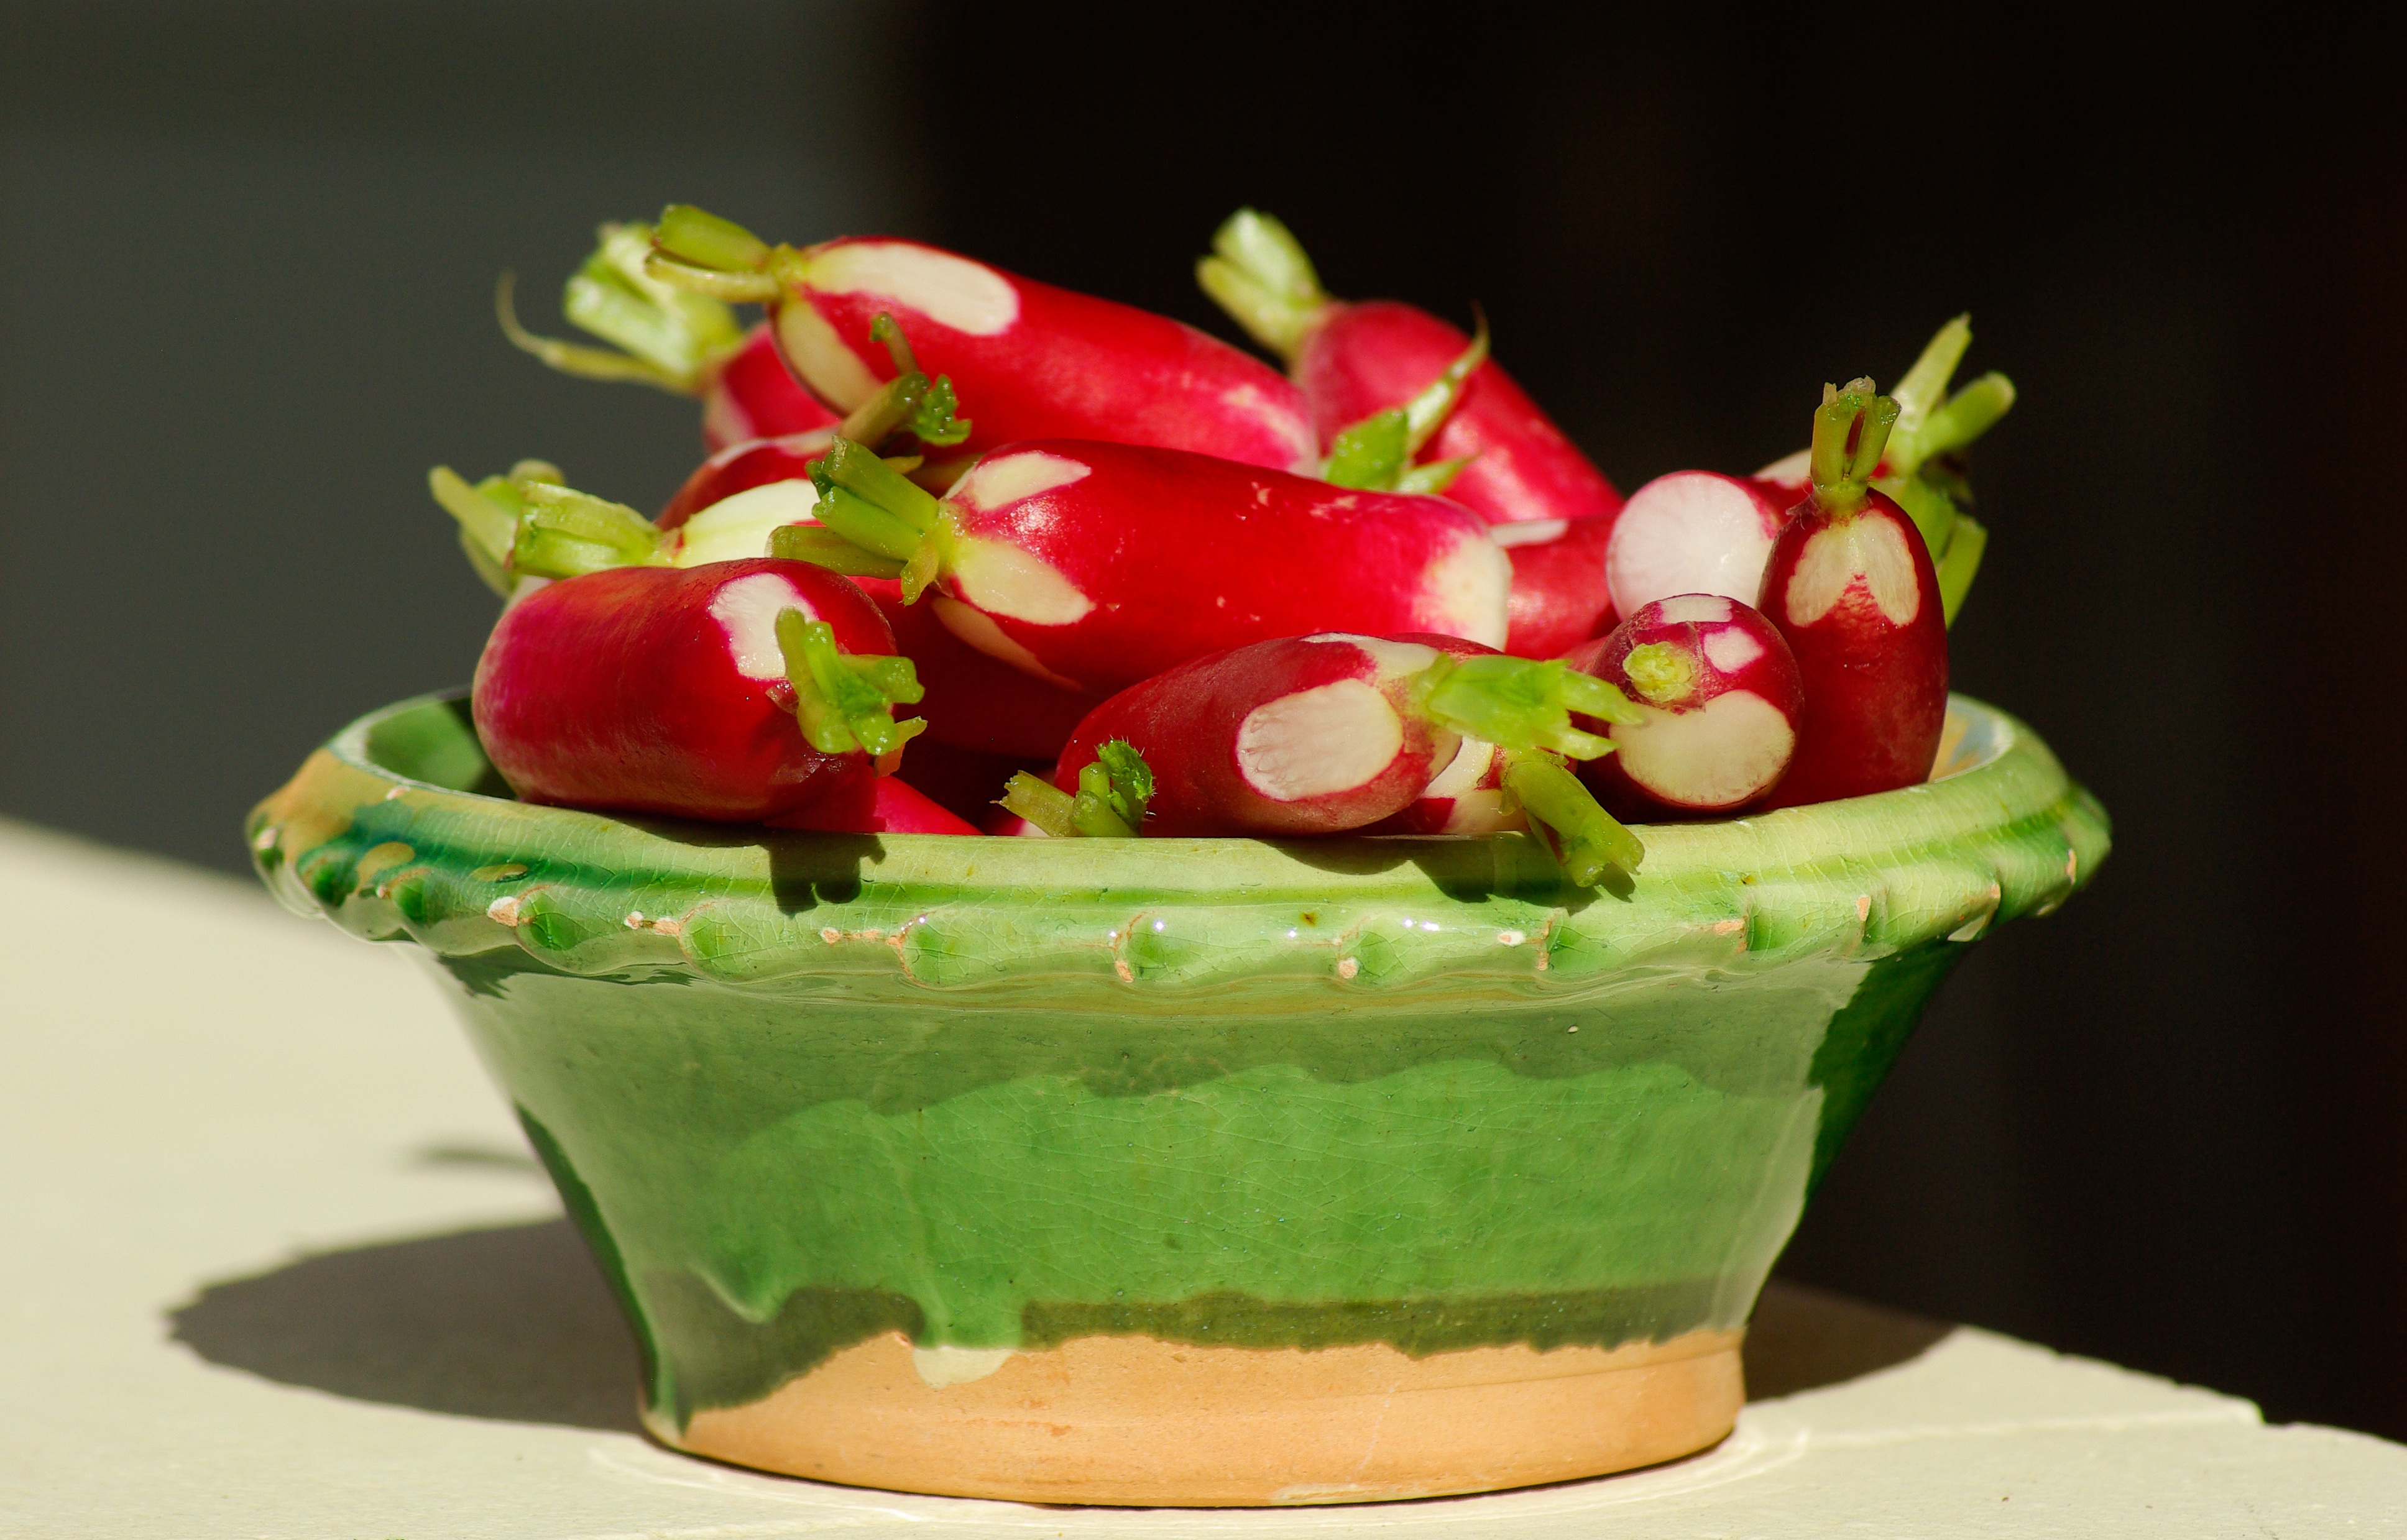
plant, fruit, flower, food, produce, garden, cupcake, dessert, cake, radish, icing, vegetables, flowering plant, cake decorating, land plant